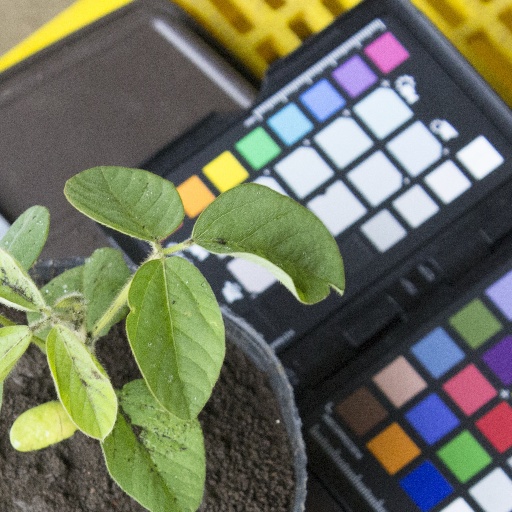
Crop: soybean